Eremophila christophori

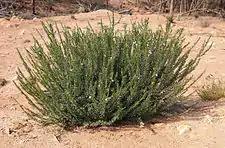
"Eremophila christopheri" growth habit

Eremophila christophori, commonly known as dolomite fuchsia bush, is a flowering plant in the figwort family, Scrophulariaceae and is endemic to the southern part of the Northern Territory in Australia. It is an erect shrub with bright green leaves and white, pink or lilac flowers.